List of Japanese dishes

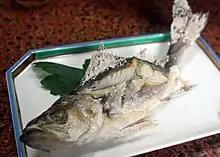
"" (grilled Fish)

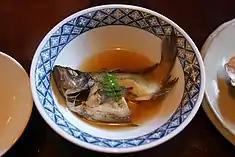
Seaperch poached with ginger, soy sauce, mirin, sugar, sake, and water.

Bread (the word "pan" is derived from the Portuguese "pão") is not native to Japan and is not considered traditional Japanese food, but since its introduction in the 16th century it has become common.